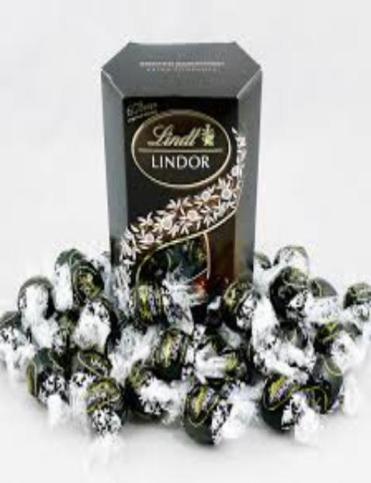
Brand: lindt
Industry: Food